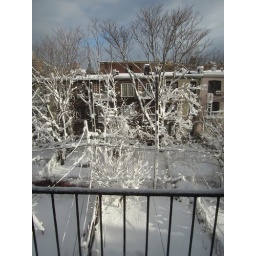
The view from my kitchen window in Park Slope